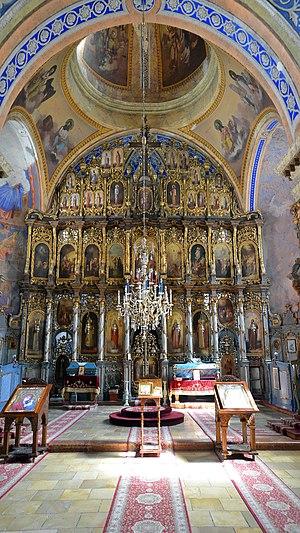
L'église Saint-Jean-Baptiste de Vrdnik est une église orthodoxe serbe située à Vrdnik en Serbie, dans la municipalité d'Irig et dans la province de Voïvodine. Construite en 1777, elle est inscrite sur la liste des monuments culturels de grande importance de la République de Serbie.
Georgije Bakalović était un peintre serbe. Il a étudié la peinture à Sremski Karlovci sous la direction de Stefan Gavrilović et a surtout peint des iconostases, des fresques et des portraits. Pour certaines iconostases, il a travaillé en collaboration avec le peintre et orfèvre Dimitrije Đurković.